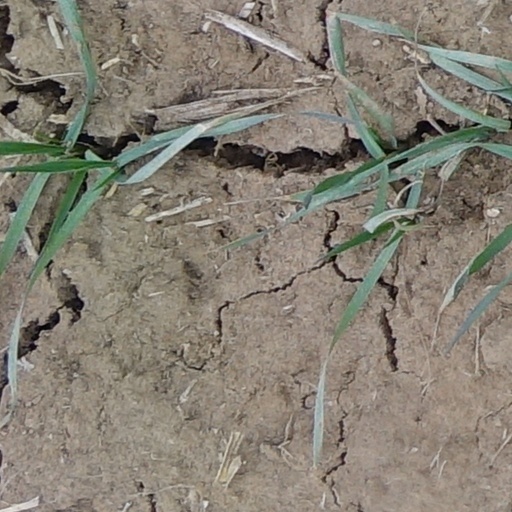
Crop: wheat